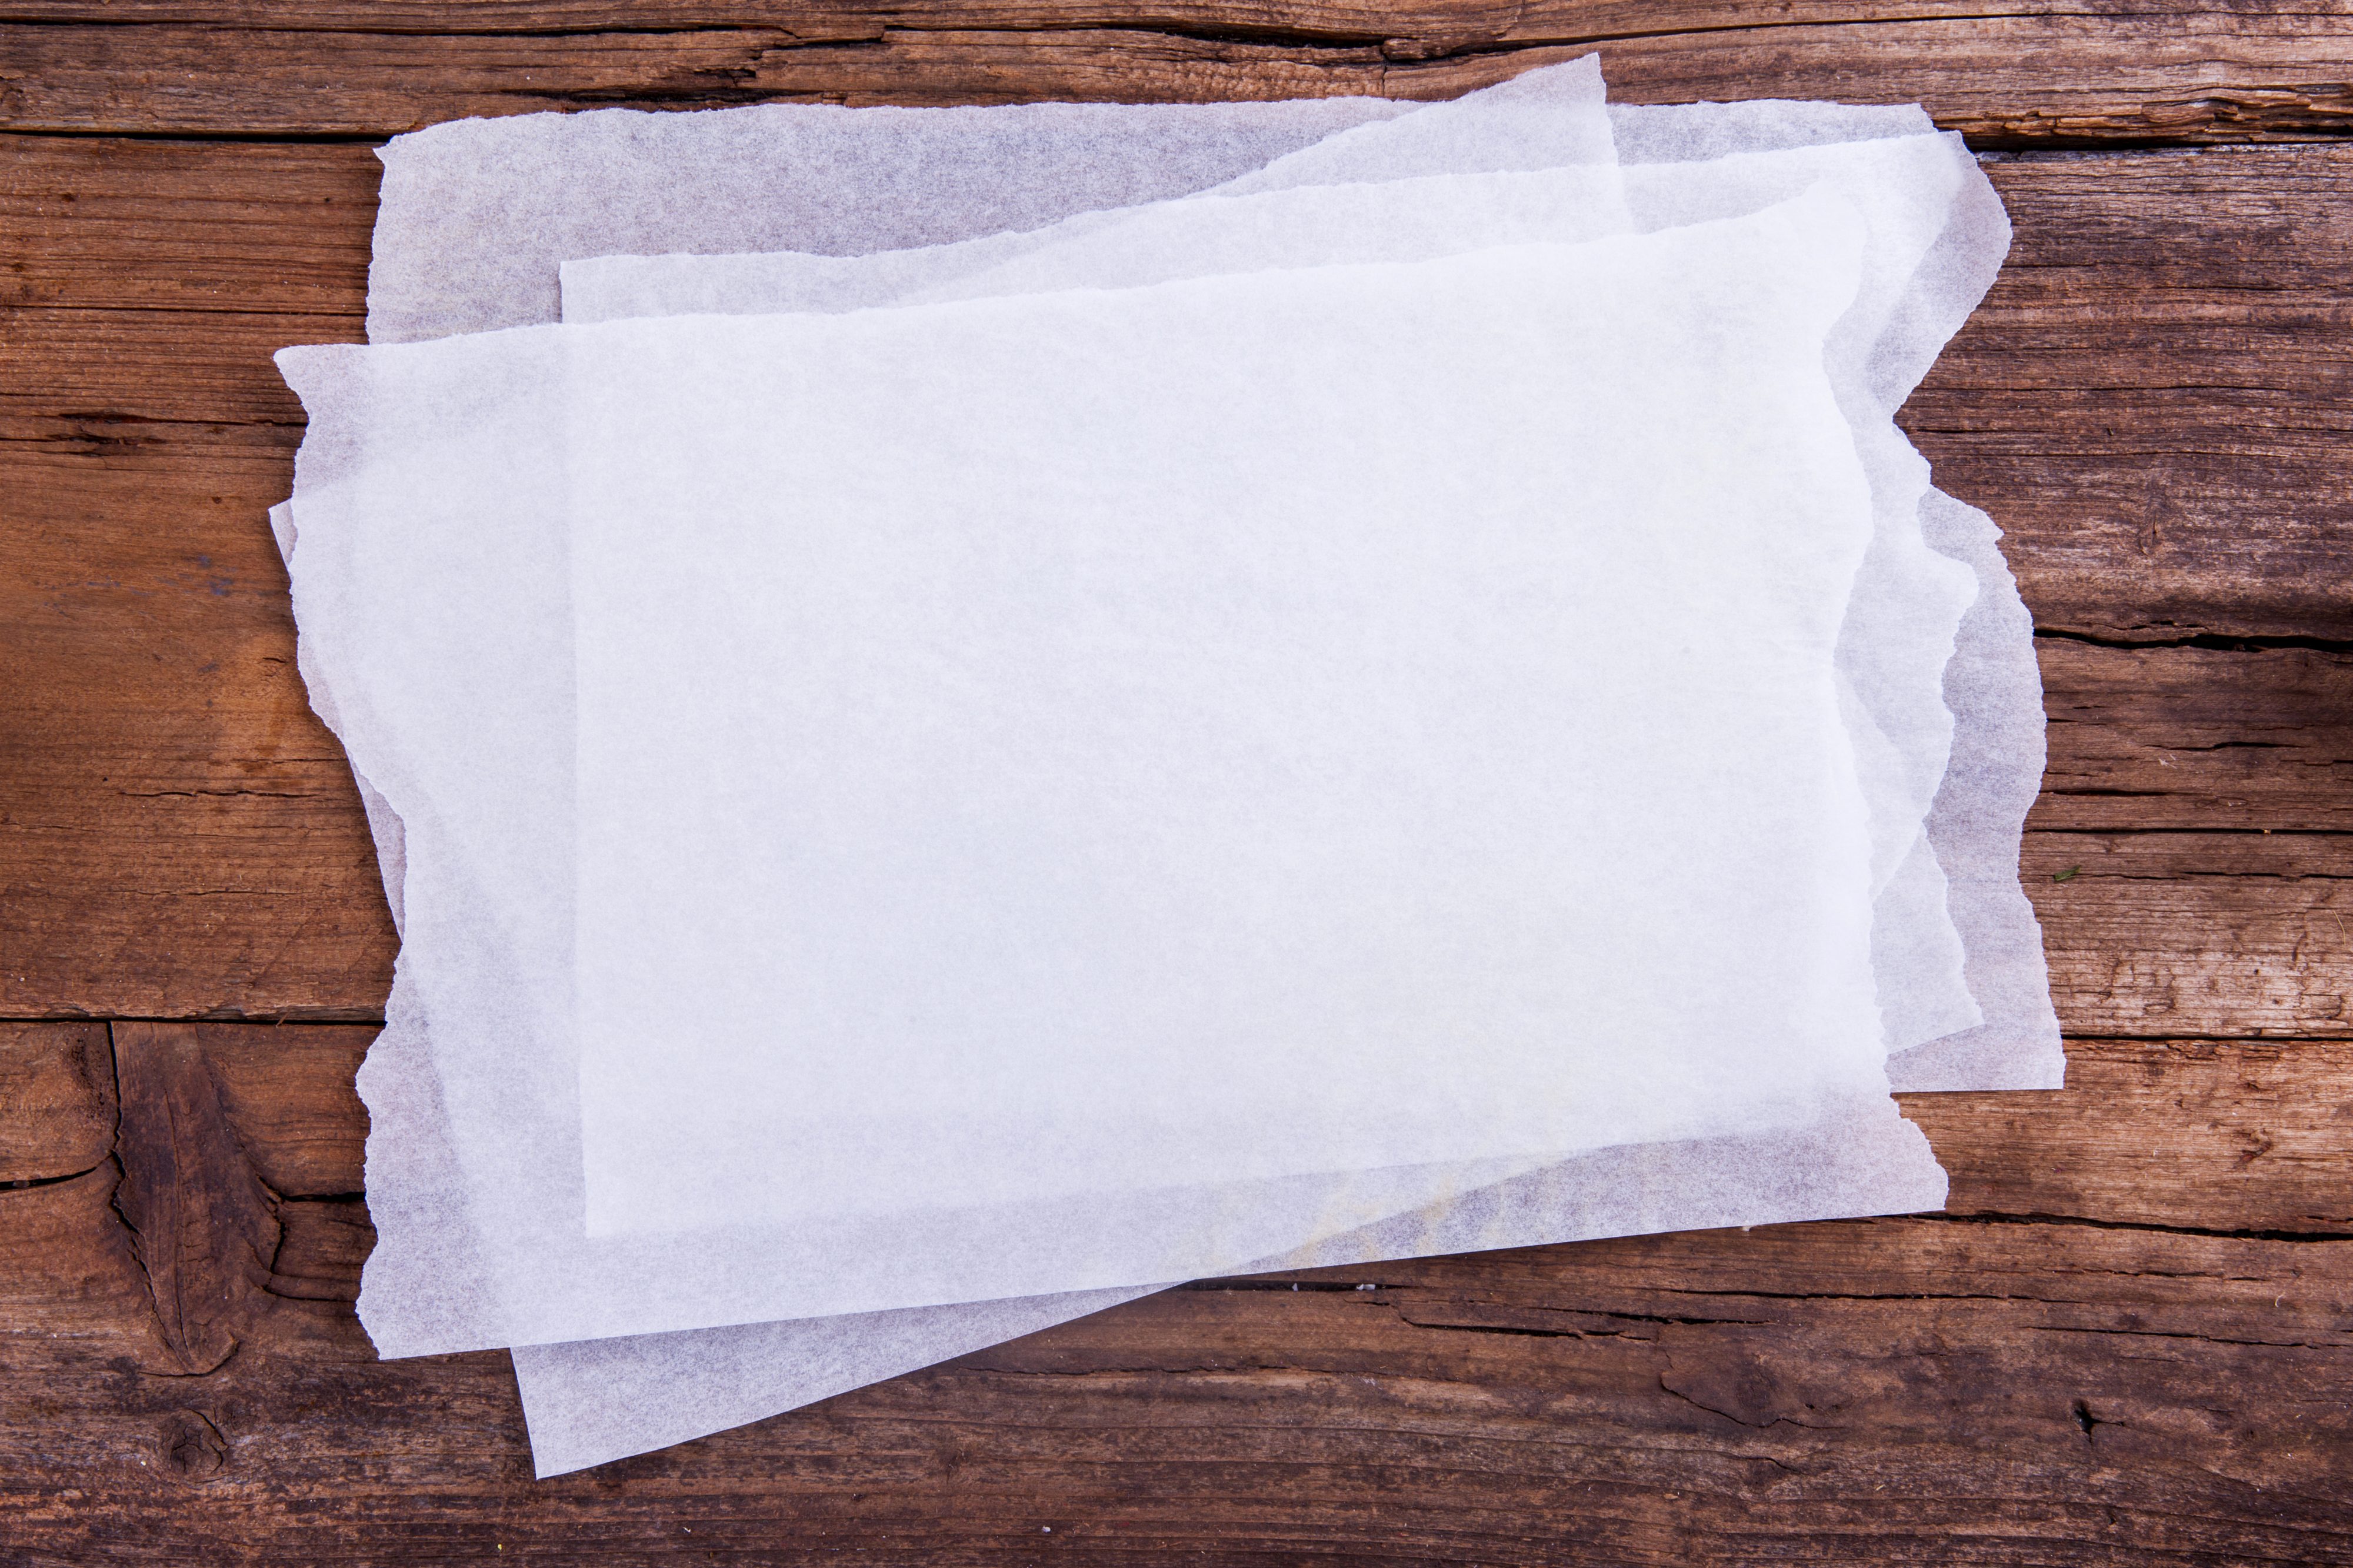
Label: paper